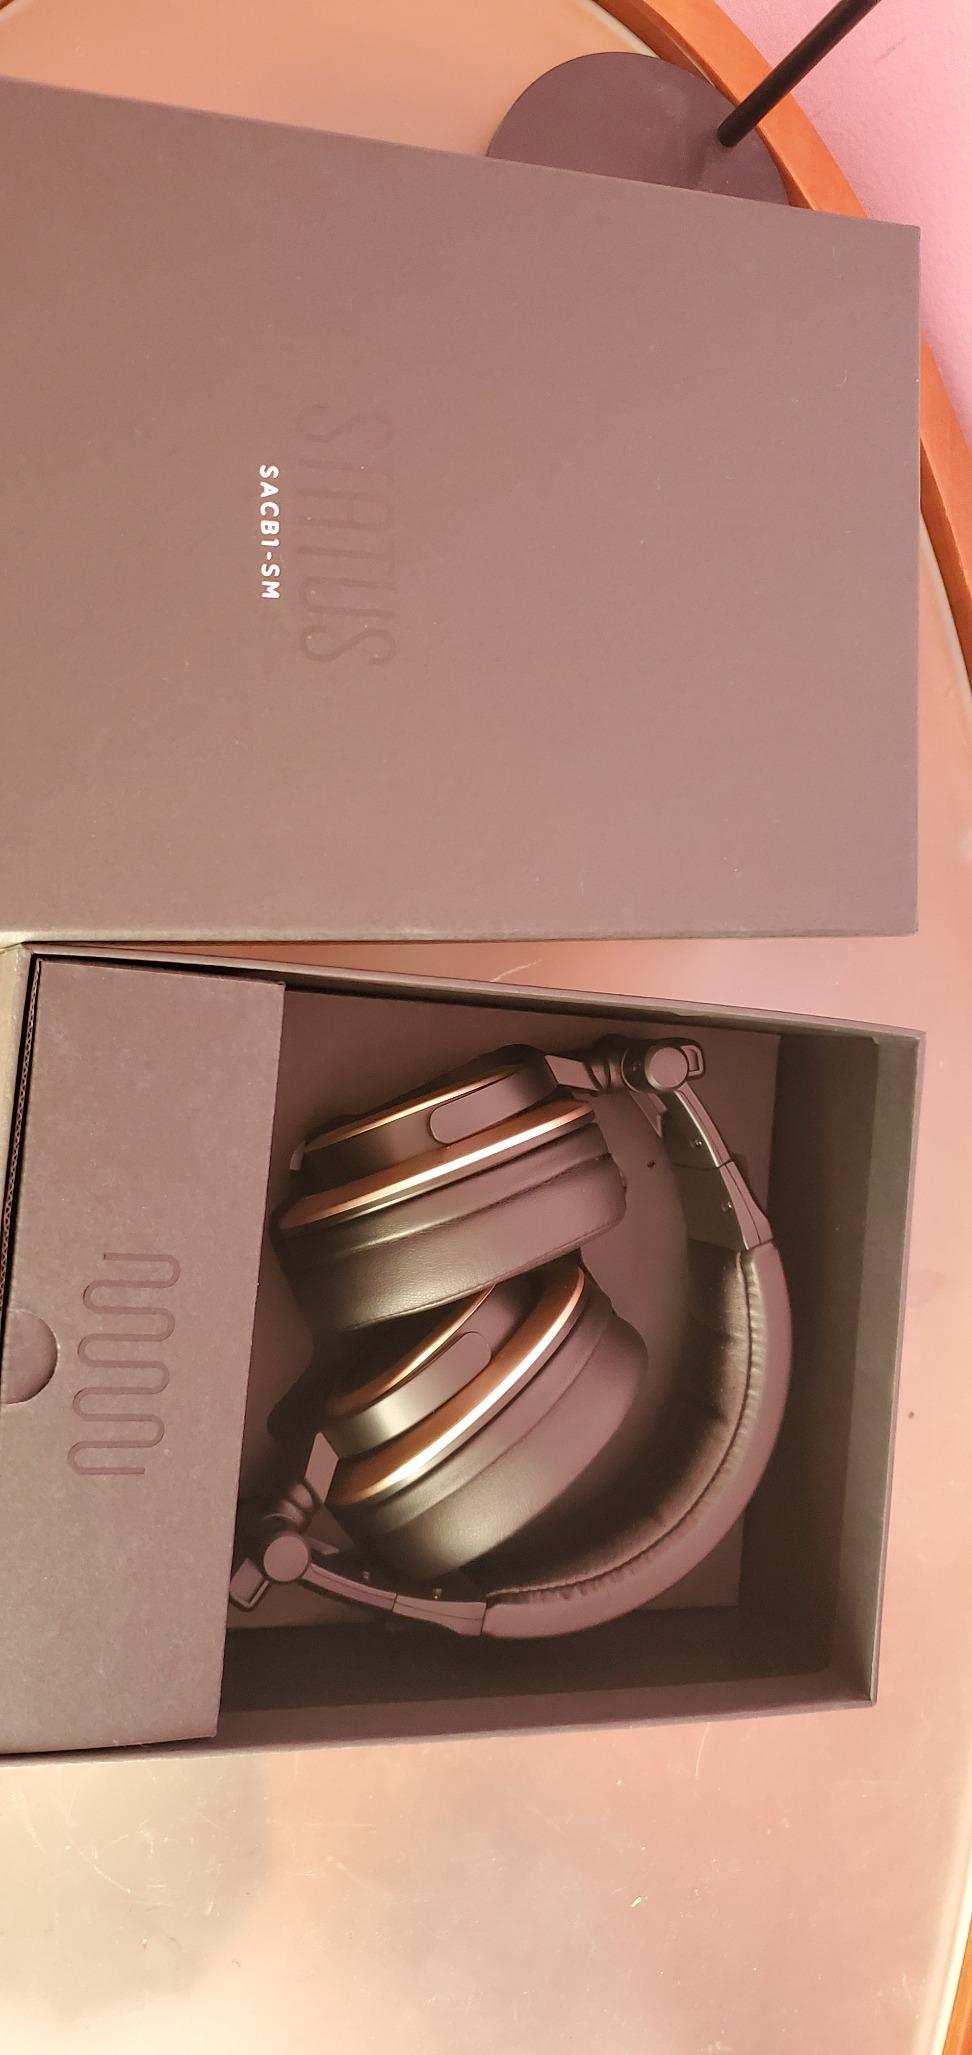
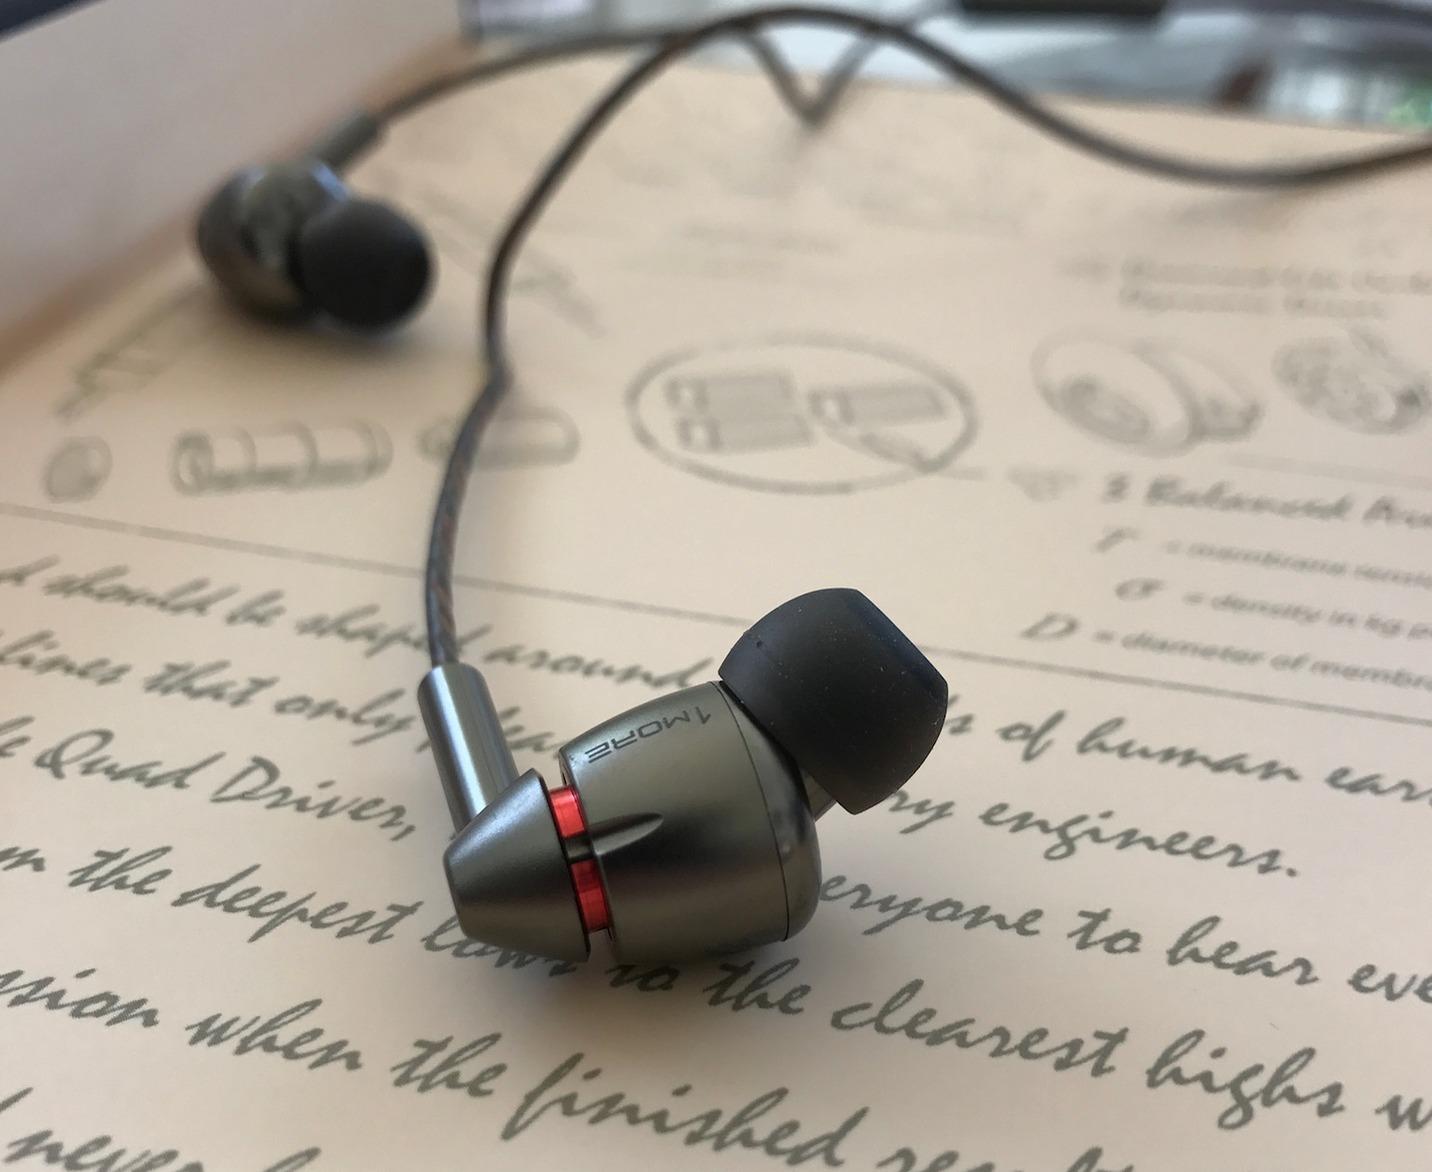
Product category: headphones
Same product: no